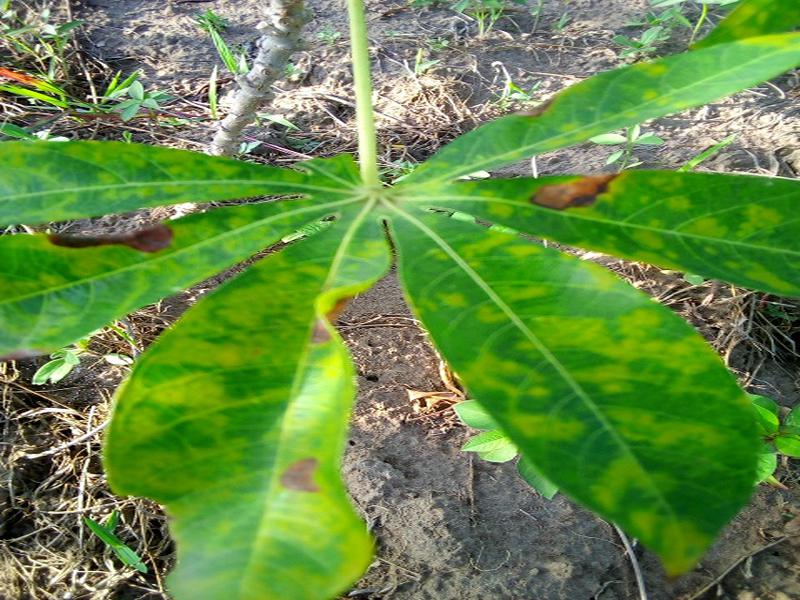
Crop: cassava
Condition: brown_streak_disease